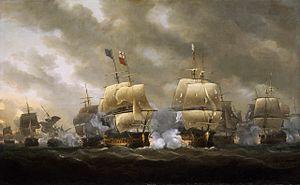
Charles-Auguste Levassor de La Touche, comte de Tréville, né le 13 décembre 1712 et mort le 22 novembre 1788 à Paris, est un officier de marine français du XVIIIᵉ siècle. Lieutenant-général des armées navales, il est l'oncle paternel de Louis-René-Madeleine de Latouche-Tréville.
Charles Jean d'Hector, comte d'Hector, né le 22 juillet 1722 à Fontenay-le-Comte et mort le 18 août 1808 à Reading, près de Londres, est un aristocrate et officier de marine français du XVIIIᵉ siècle. Orphelin de père jeune, il entre tôt dans la marine royale et commence à servir pendant la guerre de Sept Ans, notamment lors de la bataille des Cardinaux. À la suite de ce combat, il sauve — en compagnie du chevalier de Ternay — une partie de la flotte française qui s'était réfugiée dans la Vilaine. Il est promu capitaine de vaisseau puis chef d'escadre au début de la guerre d'indépendance des États-Unis. Nommé commandant de la Marine et du port de Brest, il assiste le Ministre de la Marine, le maréchal de Castries dans ses réflexions sur la réforme de la Marine. Il reçoit la visite du futur tsar de Russie Nicolas Iᵉʳ et de sa famille, ainsi que celle de Louis XVI venu inspecter le port de Cherbourg.
Charles Louis du Couëdic de Kergoualer, né le 17 juillet 1740 au château de Kerguélénen, paroisse de Pouldergat près de Douarnenez en Bretagne et mort le 7 janvier 1780 à Brest des suites de ses blessures, est un officier de marine français du XVIIIᵉ siècle. Engagé jeune dans la Marine royale au début de la guerre de Sept Ans, il participe à la défense de Louisbourg en Nouvelle-France, en 1757 et à la bataille des Cardinaux. En 1763, la paix revenue avec la signature du Traité de Paris, il s'engage comme volontaire dans une expédition à destination des Indes, puis en 1773 dans une seconde expédition, commandée par Yves de Kerguelen.
Nicolas Henri René, comte de Grimouard, dit le « chevalier de Grimouard », né vers 1738 à L'Houmée ou le 25 janvier 1743 à Fontenay-le-Comte et guillotiné le 7 février 1794 à Rochefort, est un officier de marine français du XVIIIᵉ siècle.
Joseph de Bauffremont-Courtenay, prince de Listenois et du Saint-Empire, marquis de Mirebeau, est un officier de marine et aristocrate français qui servit pendant la guerre de Sept Ans, sous le règne de Louis XVI.
Voici la liste de batailles de l'Histoire de France depuis les raids gaulois en Italie au IVᵉ siècle av. J.-C. menés par le chef gaulois Brennus, jusqu'à aujourd'hui. Elle comprend les plus importantes batailles menées par les différents régimes qui se sont succédé et qui ont fait l'histoire militaire de la France.